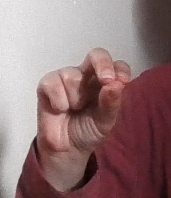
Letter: gaaf